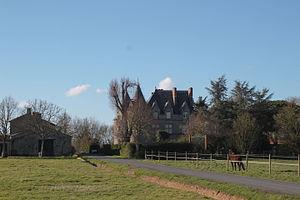
Château de la Preuille. Fr-85-Saint-Hilaire-de-Loulay.
Claude-René Pâris est un officier de marine et aristocrate français, né le 18 août 1736 au château de la Preuille à Saint-Hilaire-de-Loulay dans le canton de Montaigu en Vendée, et fusillé à Auray, près de Vannes le 31 juillet 1795. Il a été seigneur de la Preuille et le dernier comte de Soulanges.